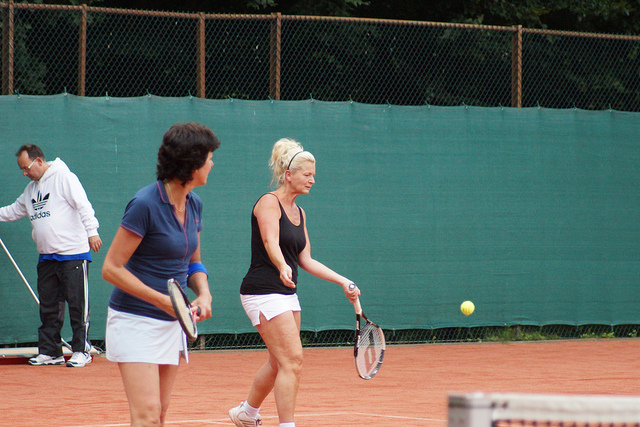
một trận thi đấu tennis đôi nữ đang diễn ra ở trên sân đất nện